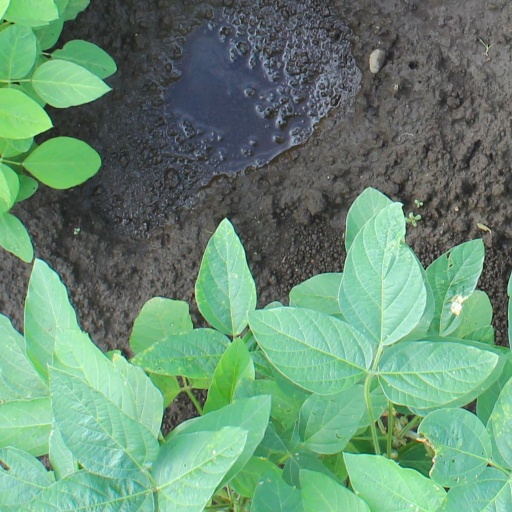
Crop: soybean